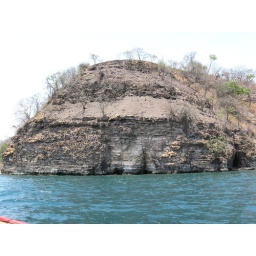
A beautiful rock face near Mbete Island at Lake Tanganyika.